Battle of Ortenbach

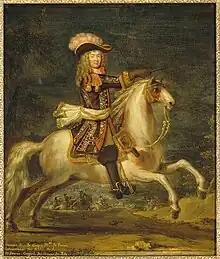
François de Créquy, French commander in the Rhineland 1676-1678

In the 1667-1668 War of Devolution, France captured most of the Spanish Netherlands and Franche-Comté, before the Triple Alliance of the Dutch Republic, England and Sweden forced them to relinquish most of these gains in the 1668 Treaty of Aix-la-Chapelle. Angered by what Louis XIV viewed as Dutch ingratitude for previous French support, in May 1672 French forces invaded the Dutch Republic.